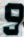
Number: 9